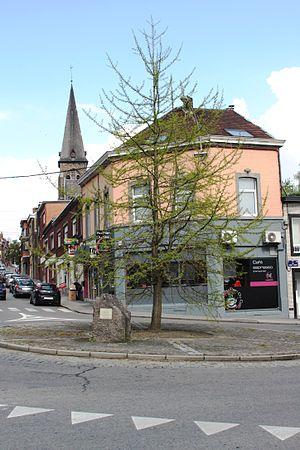
Walthère-Joseph-Charles Dewé est un résistant belge, né à Liège le 26 juillet 1880 et mort à Bruxelles le 14 janvier 1944.